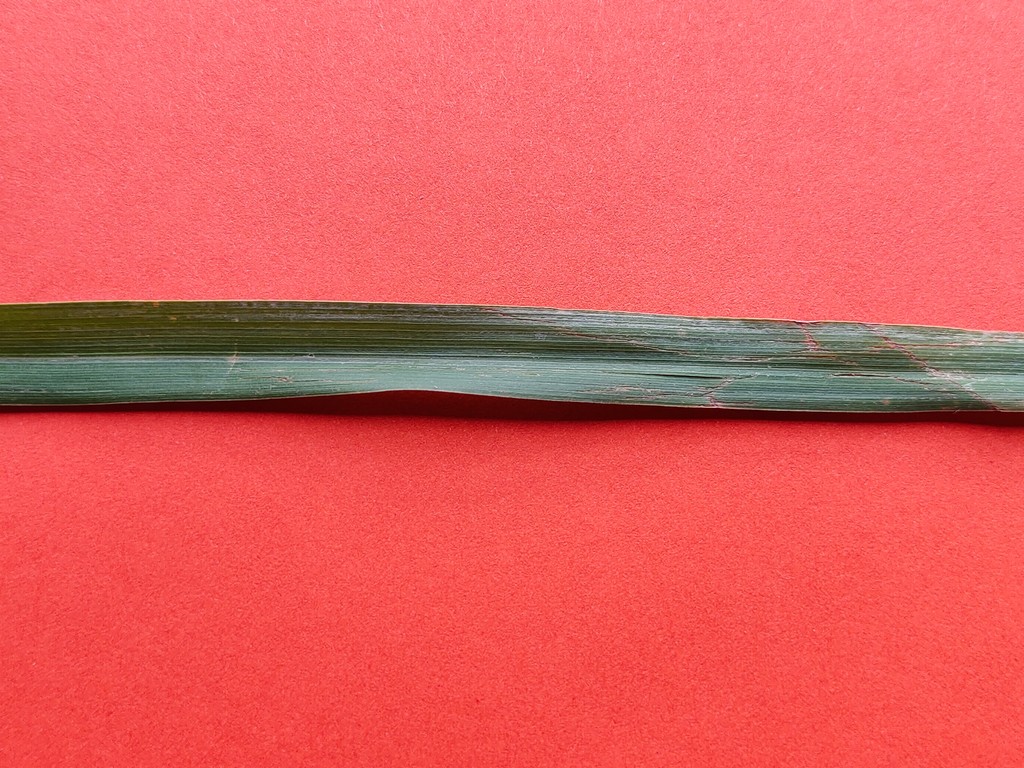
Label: Unhealthy